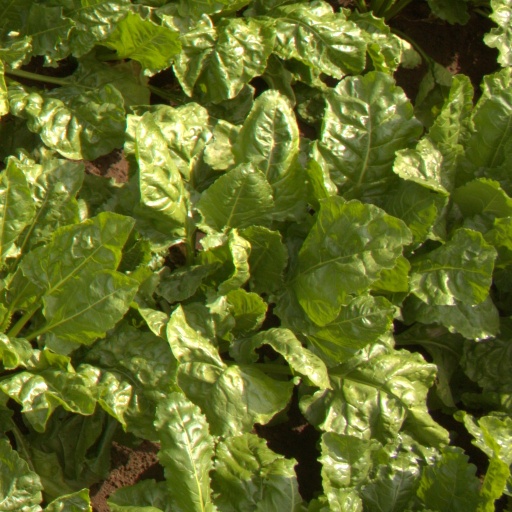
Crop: sugar beet